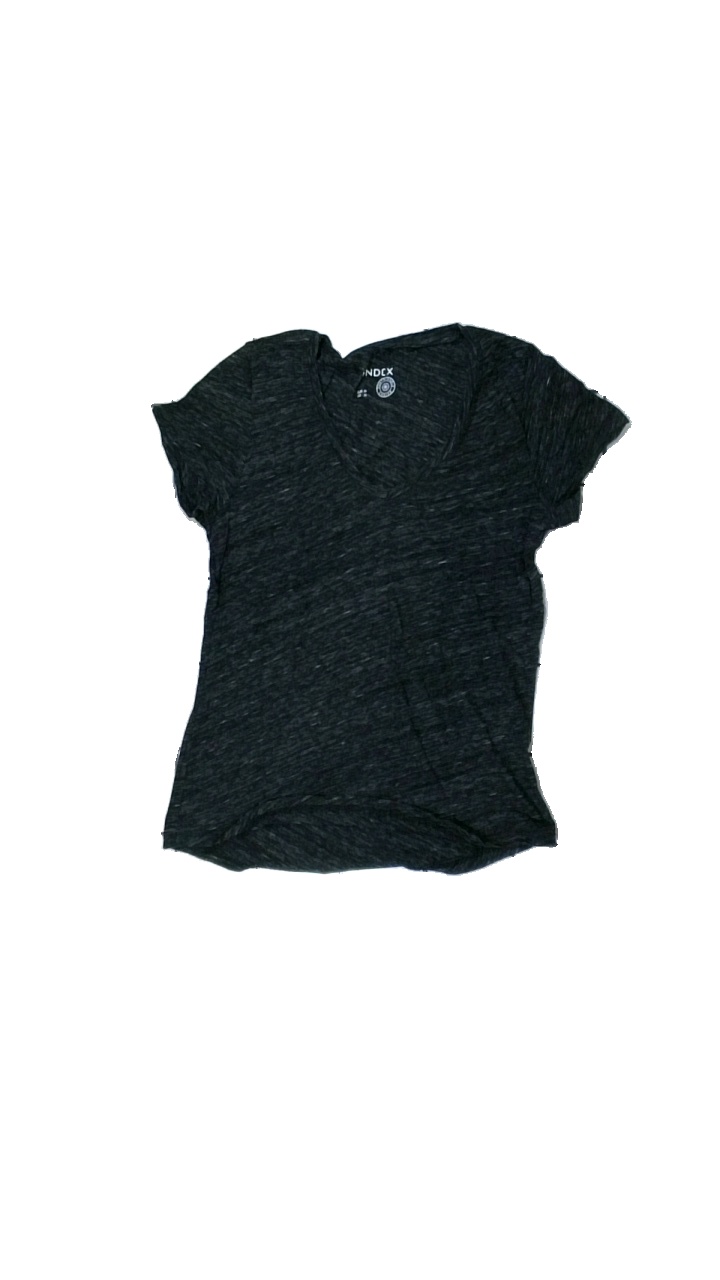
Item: T-shirt (Ladies)
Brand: Lindex
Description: grå melerad t-shirt
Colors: Grey
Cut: Regular
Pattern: Other
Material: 100% cotton
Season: All
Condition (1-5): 5
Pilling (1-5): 5
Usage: Reuse
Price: <50